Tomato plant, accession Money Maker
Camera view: tilt-top (135 deg); turntable rotation: 180 degrees
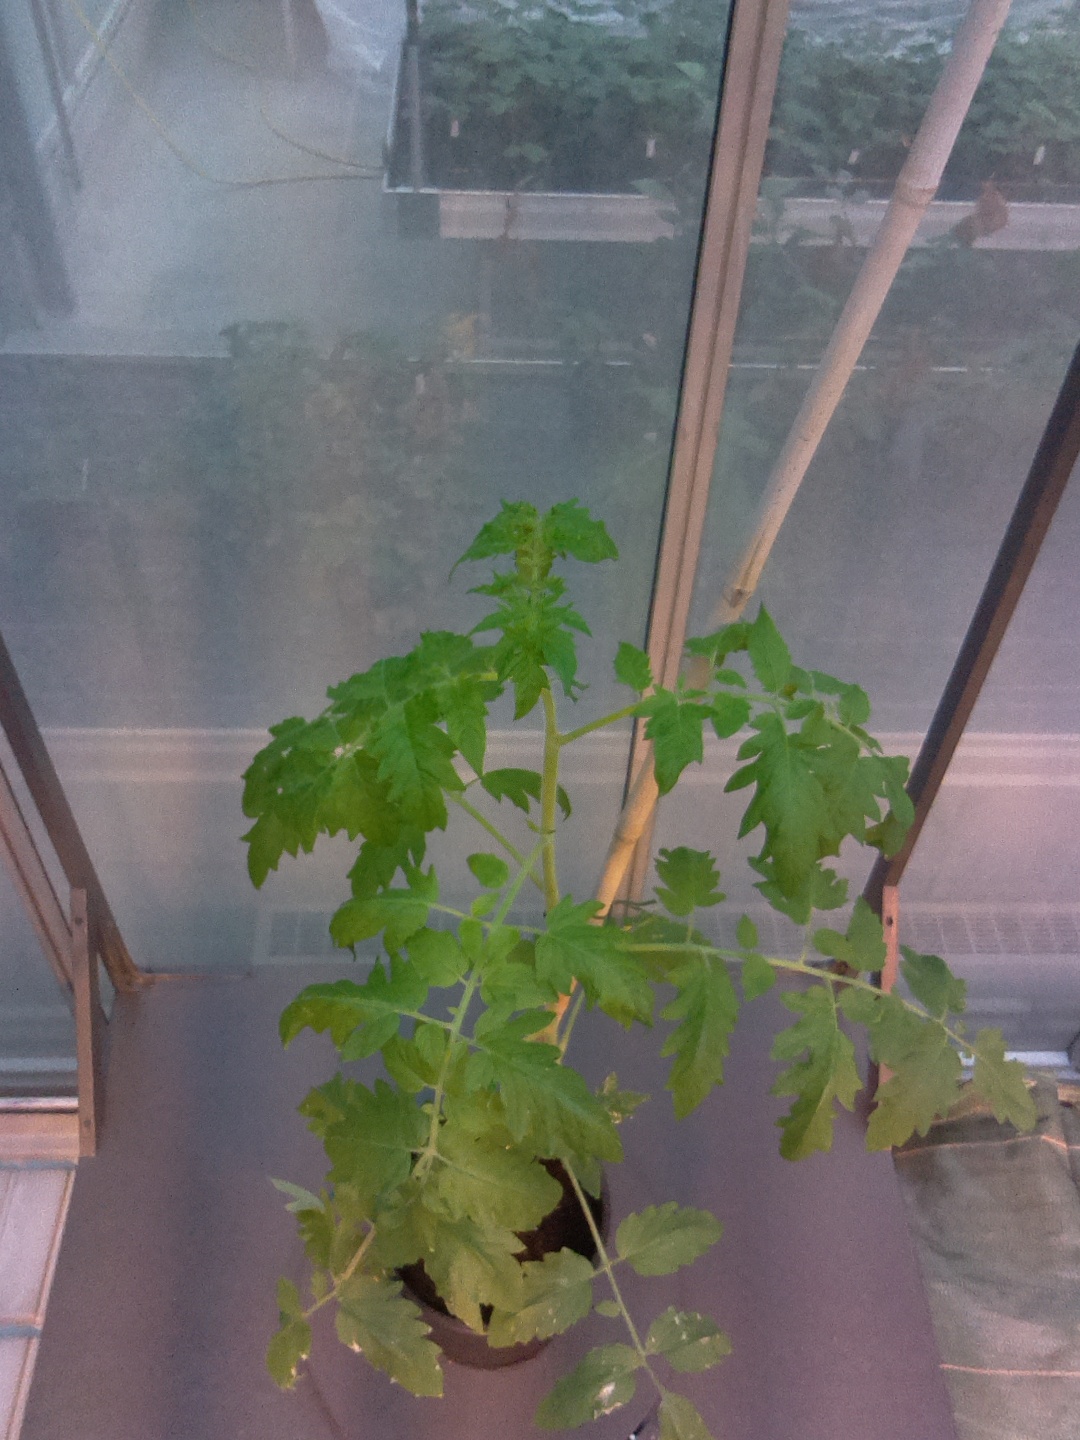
BBCH growth stage 54: 4 inflorescences visible